Greg Berlanti

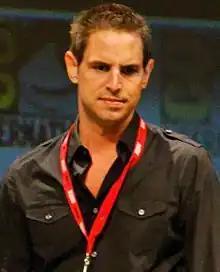
Berlanti in 2010

Gregory Berlanti (born May 24, 1972) is an American screenwriter, producer and director. He is known for his work on the television series "Dawson's Creek", "Brothers & Sisters", "Everwood", "Political Animals", "Riverdale", "Chilling Adventures of Sabrina" and "You", in addition to his contributions to DC Comics on film and television productions, including The CW's Arrowverse, as well as "Titans" and "Doom Patrol". In 2000, Berlanti founded the production company Berlanti Productions.